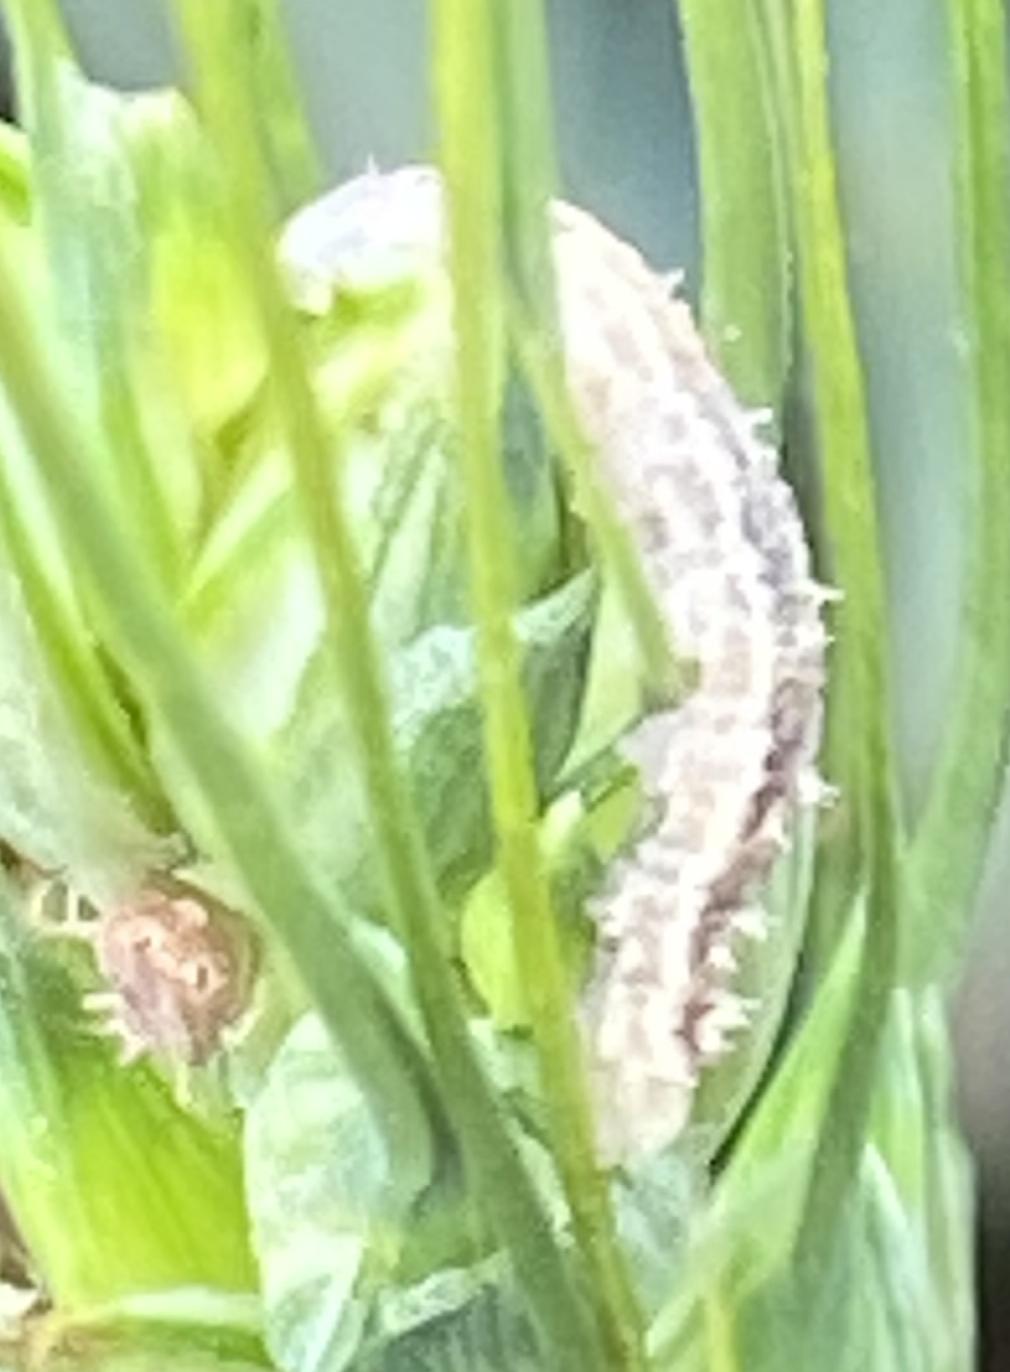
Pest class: predators